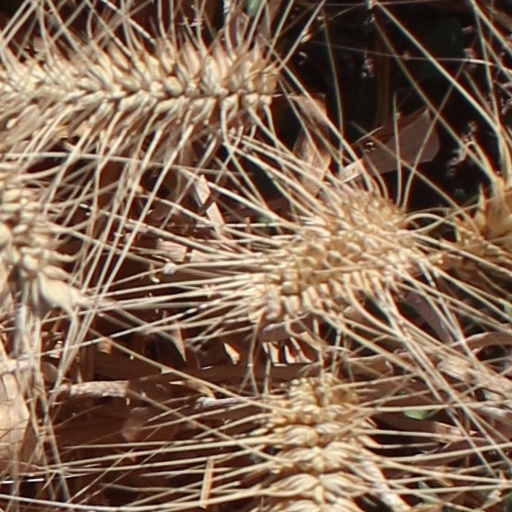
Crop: wheat